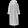
Label: Coat